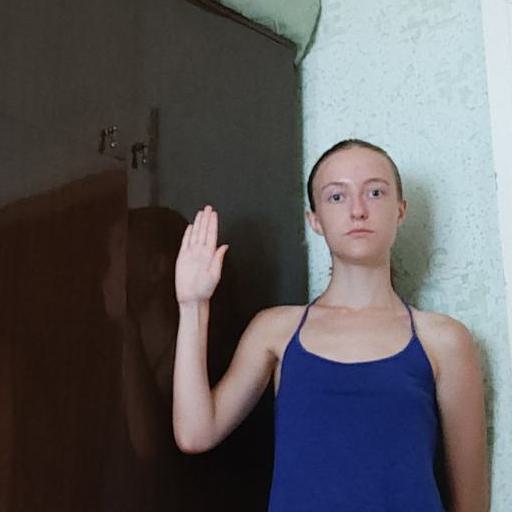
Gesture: stop